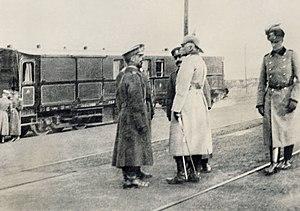
Maréchal de camp August von Mackensen avec les officiers bulgares à la réception de l'empereur allemand Wilhelm II et le roi bulgare Ferdinand I à Niš 1916